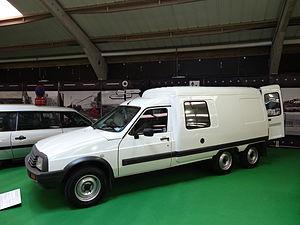
Un Citroën C15.6 de 1995 fabriquée par Chausson (de 1989 à 1995) selon les plans de Christian de Léotard (qui avait déjà créé plusieurs voitures à 6 roues, dont des Renault 5).
Le Citroën C15 est un petit véhicule utilitaire léger de 1,5 tonne de PTAC du constructeur automobile français Citroën dérivé de la Citroën Visa. Présenté en mars 1984 et commercialisé en octobre suivant, le C15 est le successeur de la Citroën Acadiane et le concurrent direct des Renault 4 fourgonnettes F4/F6 puis Renault Express, et de la Fiat Fiorino. Il est de 1984 à 2006 le véhicule le plus rentable de Citroën.